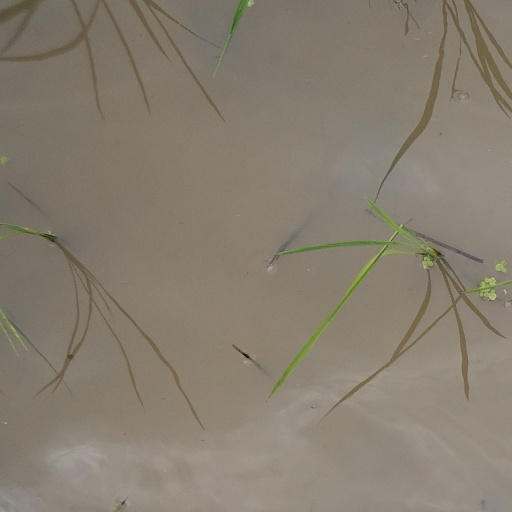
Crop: rice